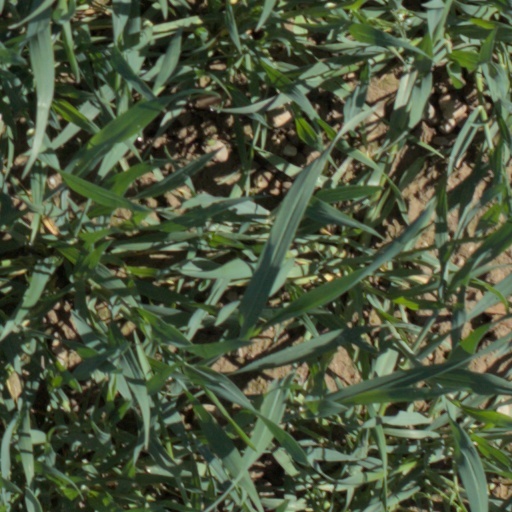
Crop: wheat